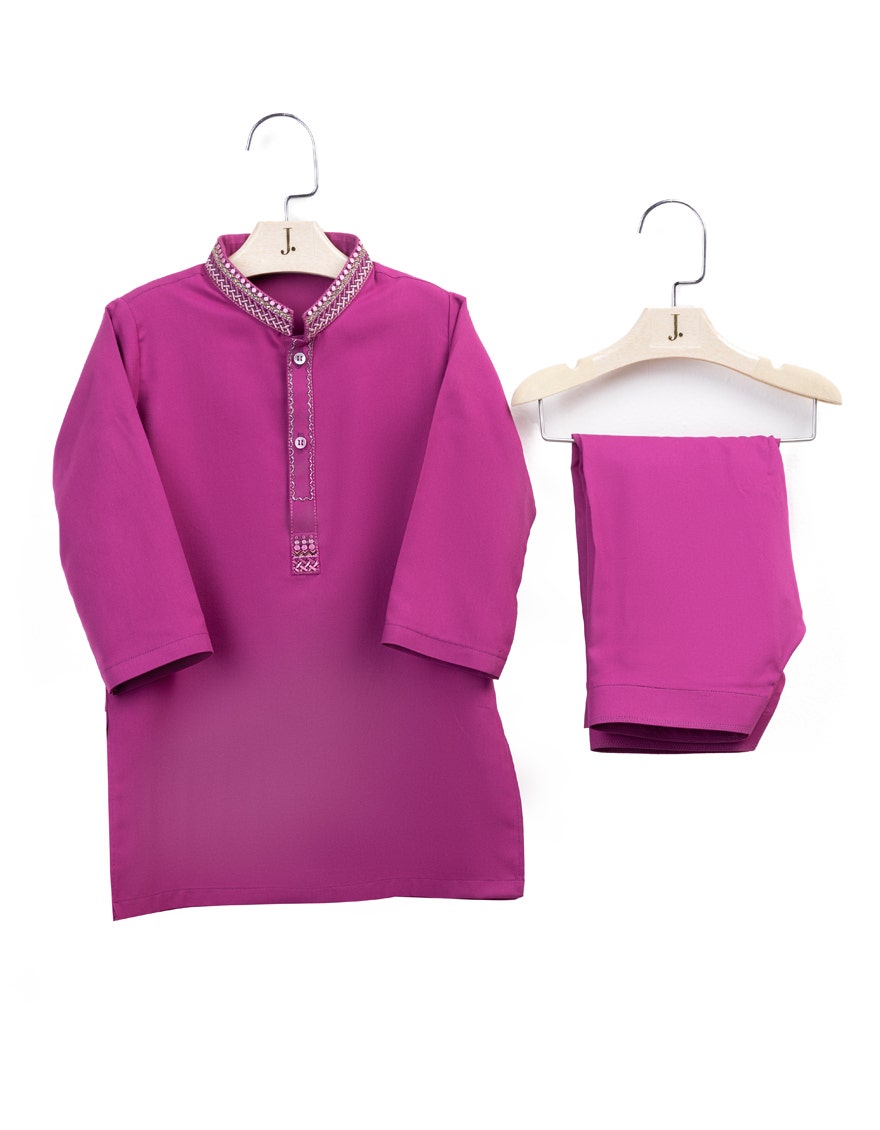
purple two piece kurta set